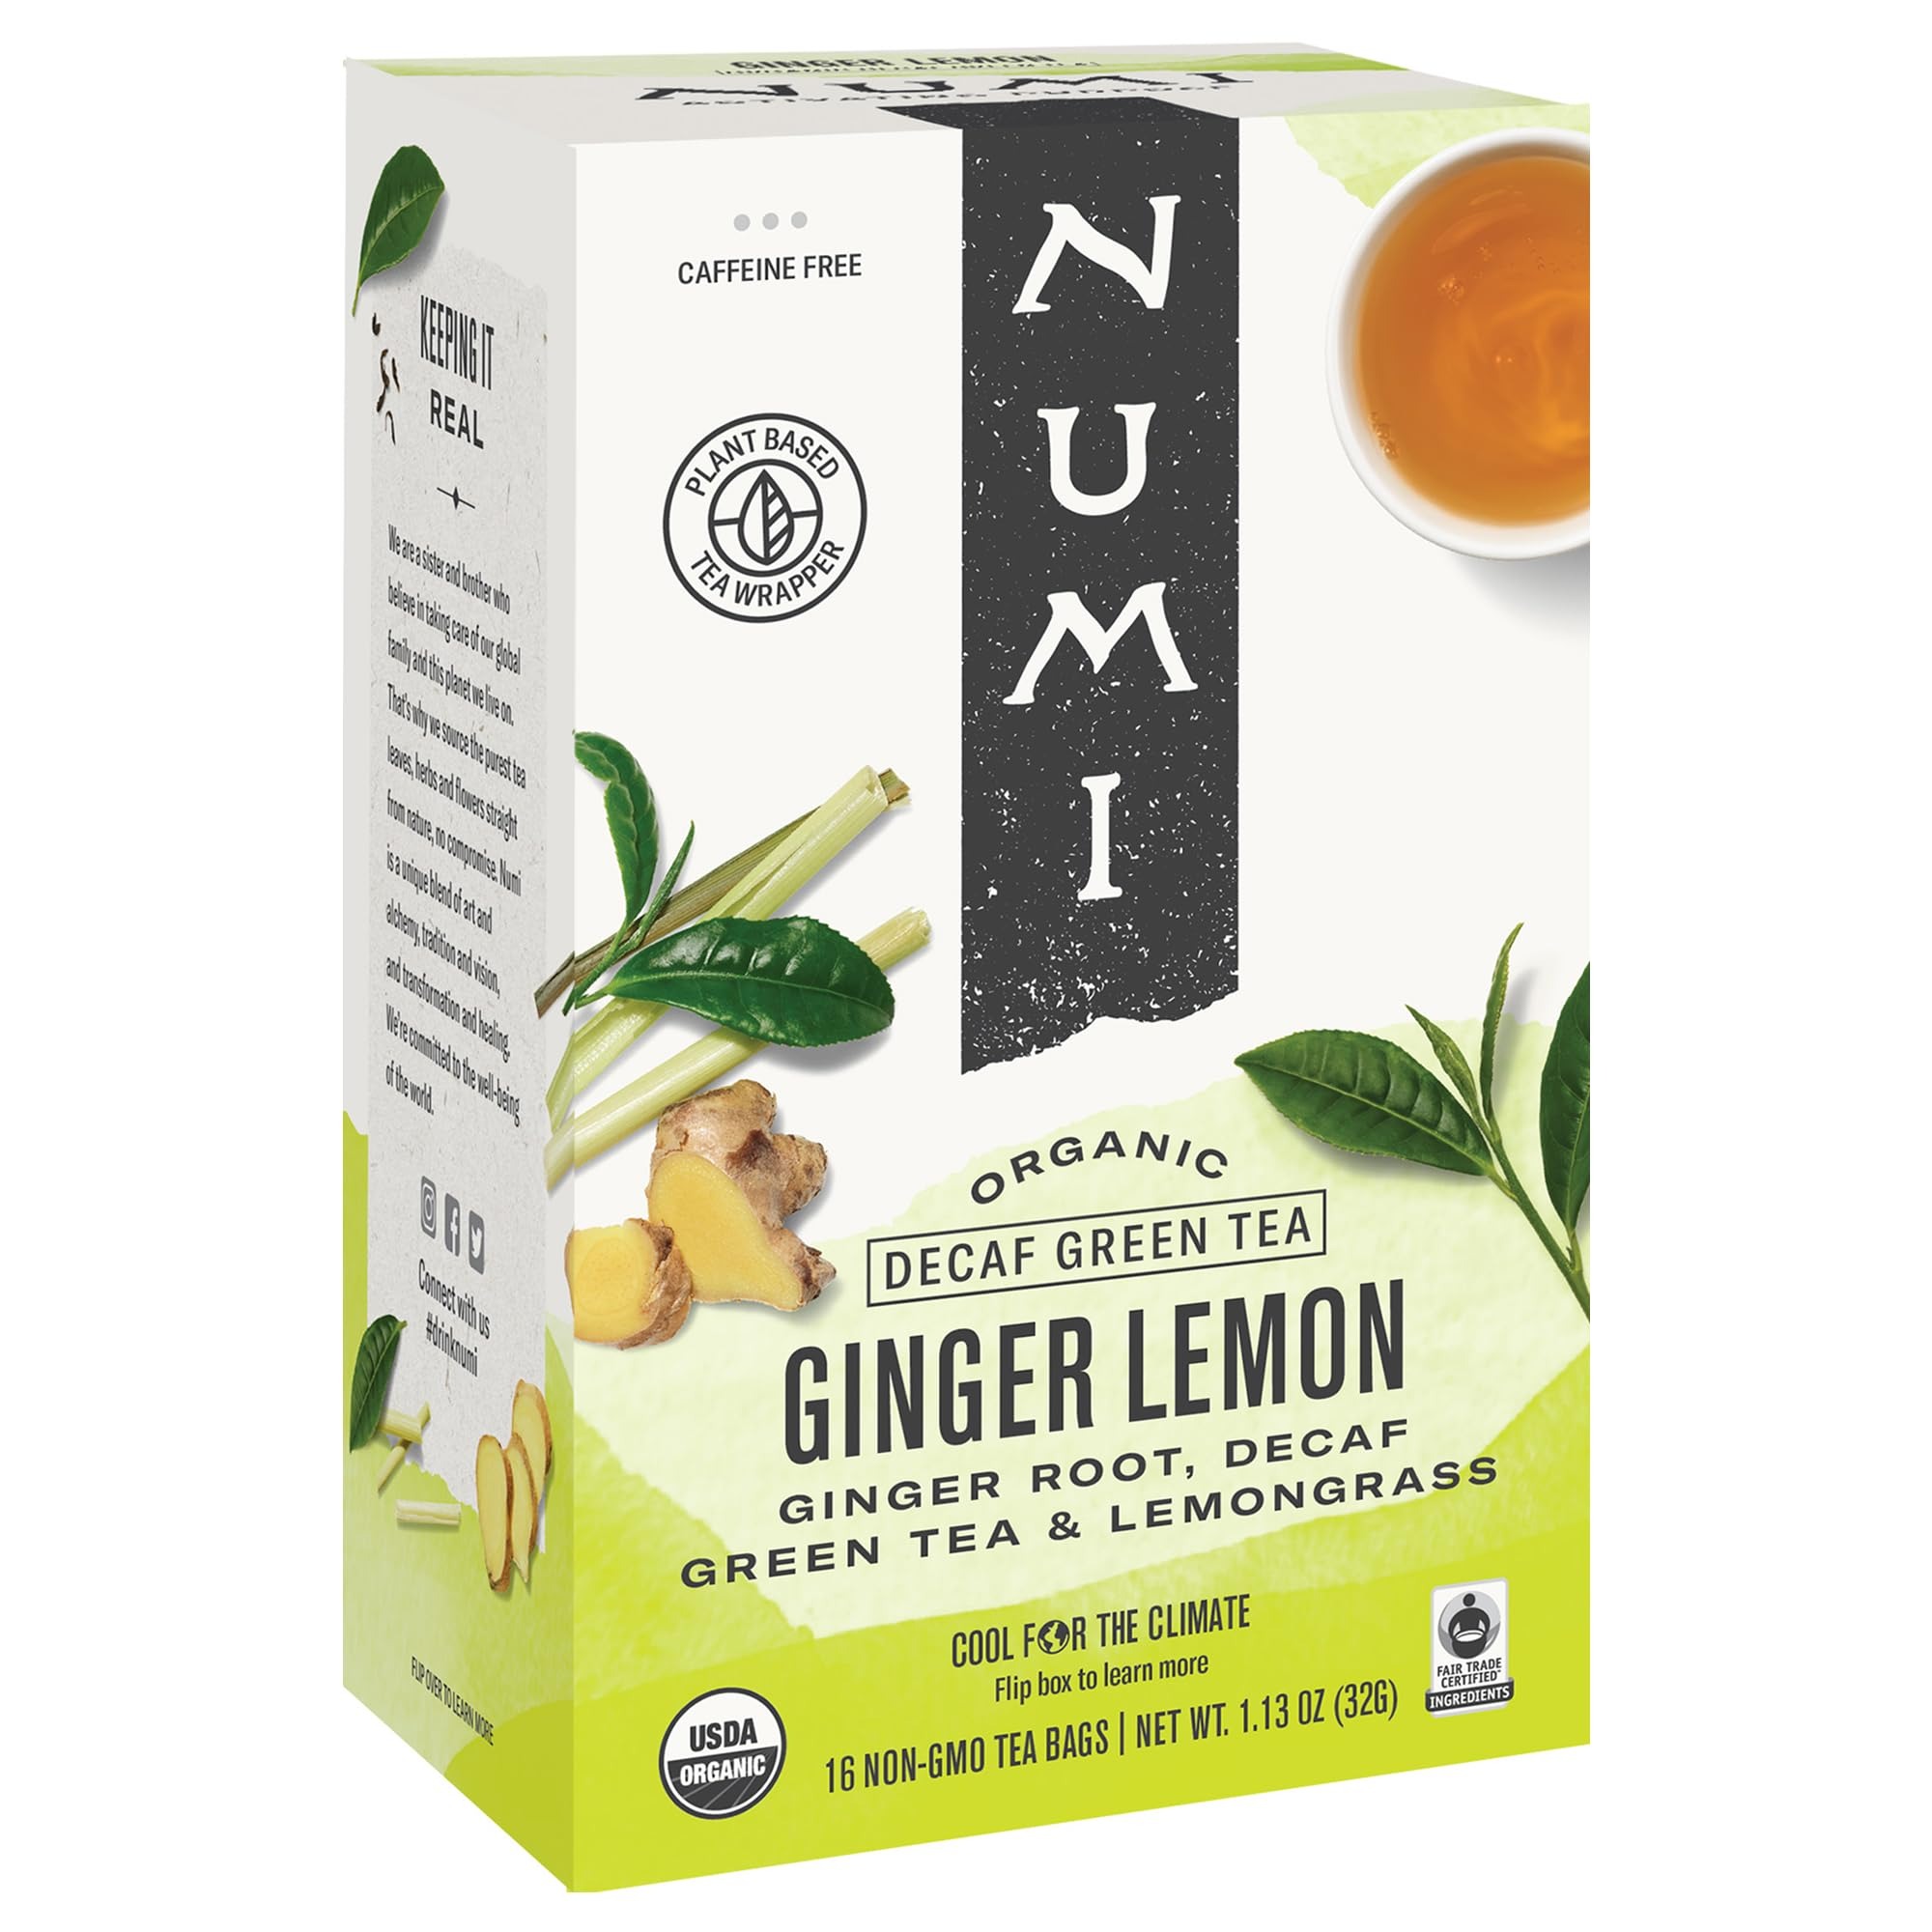
Item Name: Numi Organic Tea Decaf Ginger Lemon Green Tea, 16 Count (Pack of 3), (Packaging May Vary)
Bullet Point 1: DECAF GINGER LEMON GREEN TEA: Now with lemon verbena, lemongrass, and sweet licorice. Numi's Decaf Ginger Lemon deliciously blends organic sweet citrusy lemongrass and invigorating ginger into an organic decaffeinated green tea
Bullet Point 2: BRIGHT, FRESH GREEN TEA: Whether you're looking for jasmine tea, gunpowder green tea, or matcha green tea powder, Numi has the bright, herbaceous green tea you're craving.
Bullet Point 3: BAGGED TEA: Numi's organic full-leaf quality teas come in convenient tea bags for the perfect brewing every time. Individually wrapped tea bags ensure your tea is fresh, every time.
Bullet Point 4: NUMI'S ORGANIC TEAS and tisanes bring you the flavor and health benefits of full-leaf tea in a variety of styles, flavors and brewing methods from tea bags and loose leaf teas to flowering teas, iced teas, and bottled teas.
Bullet Point 5: PREMIUM ORGANIC FULL-LEAF quality teas & herbal teasans blended w/ only 100% real fruits, flowers, & spices. Try our black, green, white, Pu-erh, rooibos, herbal, & turmeric teas.
Value: 48.0
Unit: Count

Price: 6.175